Downtown Buda Historic District

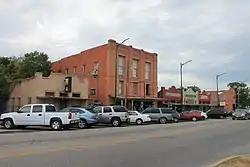
Downtown Buda Historic District in 2012

Downtown Buda Historic District is a six-block historic commercial area located in Buda, Texas. The oldest building dates from 1881 when the town was created with the arrival of the International-Great Northern Railroad (I&GN). The town experienced moderate success for the next forty years, but the downtown area never grew beyond its track-side beginnings.